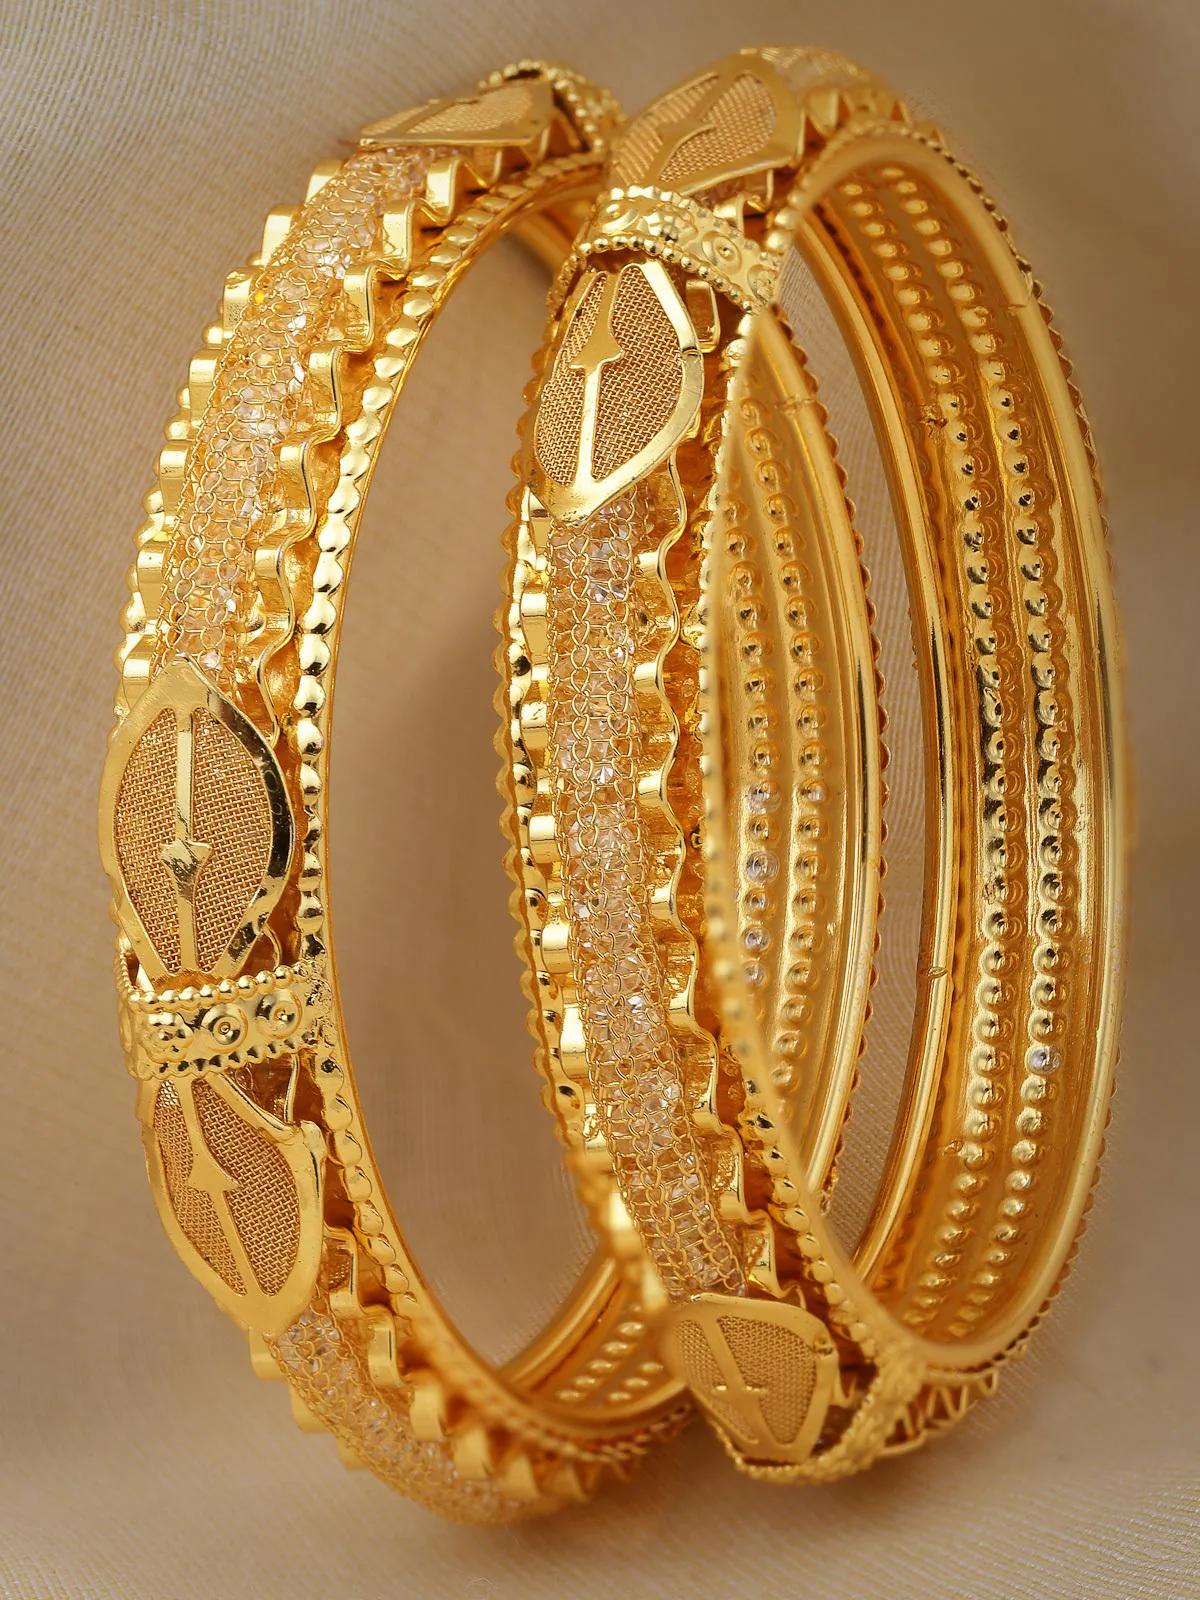
Sukkhi Attractive Gold Plated White Crystals Stones Bracelet Bangle Set Jewellery for Women & Girls|Set of 2 Latest Design|Birthday Anniversary Gift for Women|B105939_2.6
Type: Bracelets & Bangles
Brand: Sukkhi
Price: Rs. 285
 Enhance your elegance with the Sukkhi Attractive Gold Plated Bracelet Bangle Set for Women & Girls. This set of two features white crystals stones in an attractive design, showcasing the latest design trends. The gold-plated finish adds a touch of opulence to any ensemble. Sized at 2.4, 2.6 and 2.8, these bracelets make for a perfect birthday or anniversary gift, celebrating contemporary style and timeless beauty for the special women in your life with a set that's both attractive and versatile.Disclaimer:There may be slight variation in shade and colour due to photographic effects and monitor settings
Included: 2 Bangles